Crown Heights North Historic District

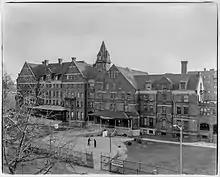

Notable buildings include the former Union League Club Building (c. 1889), Union United Methodist Church (1889–1891), Brooklyn Methodist Episcopal Church Home (1889, 1913), Bedford Central Presbyterian Church (1897, 1906), Hebron French Speaking Seventh Day Adventist Church (1909), St. Gregory the Great Roman Catholic Church (1915–1916), and the former Kings County Savings Bank (1929–1930).